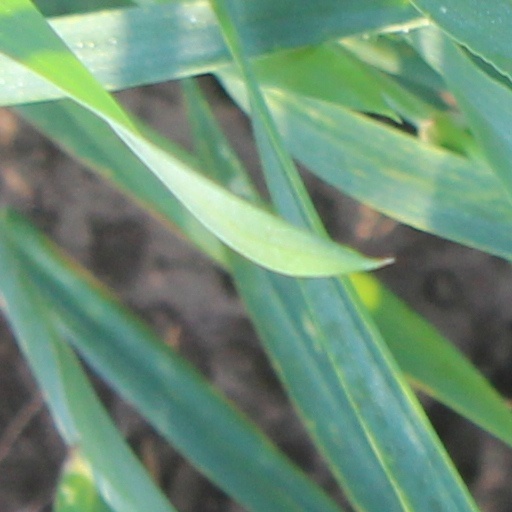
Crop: wheat